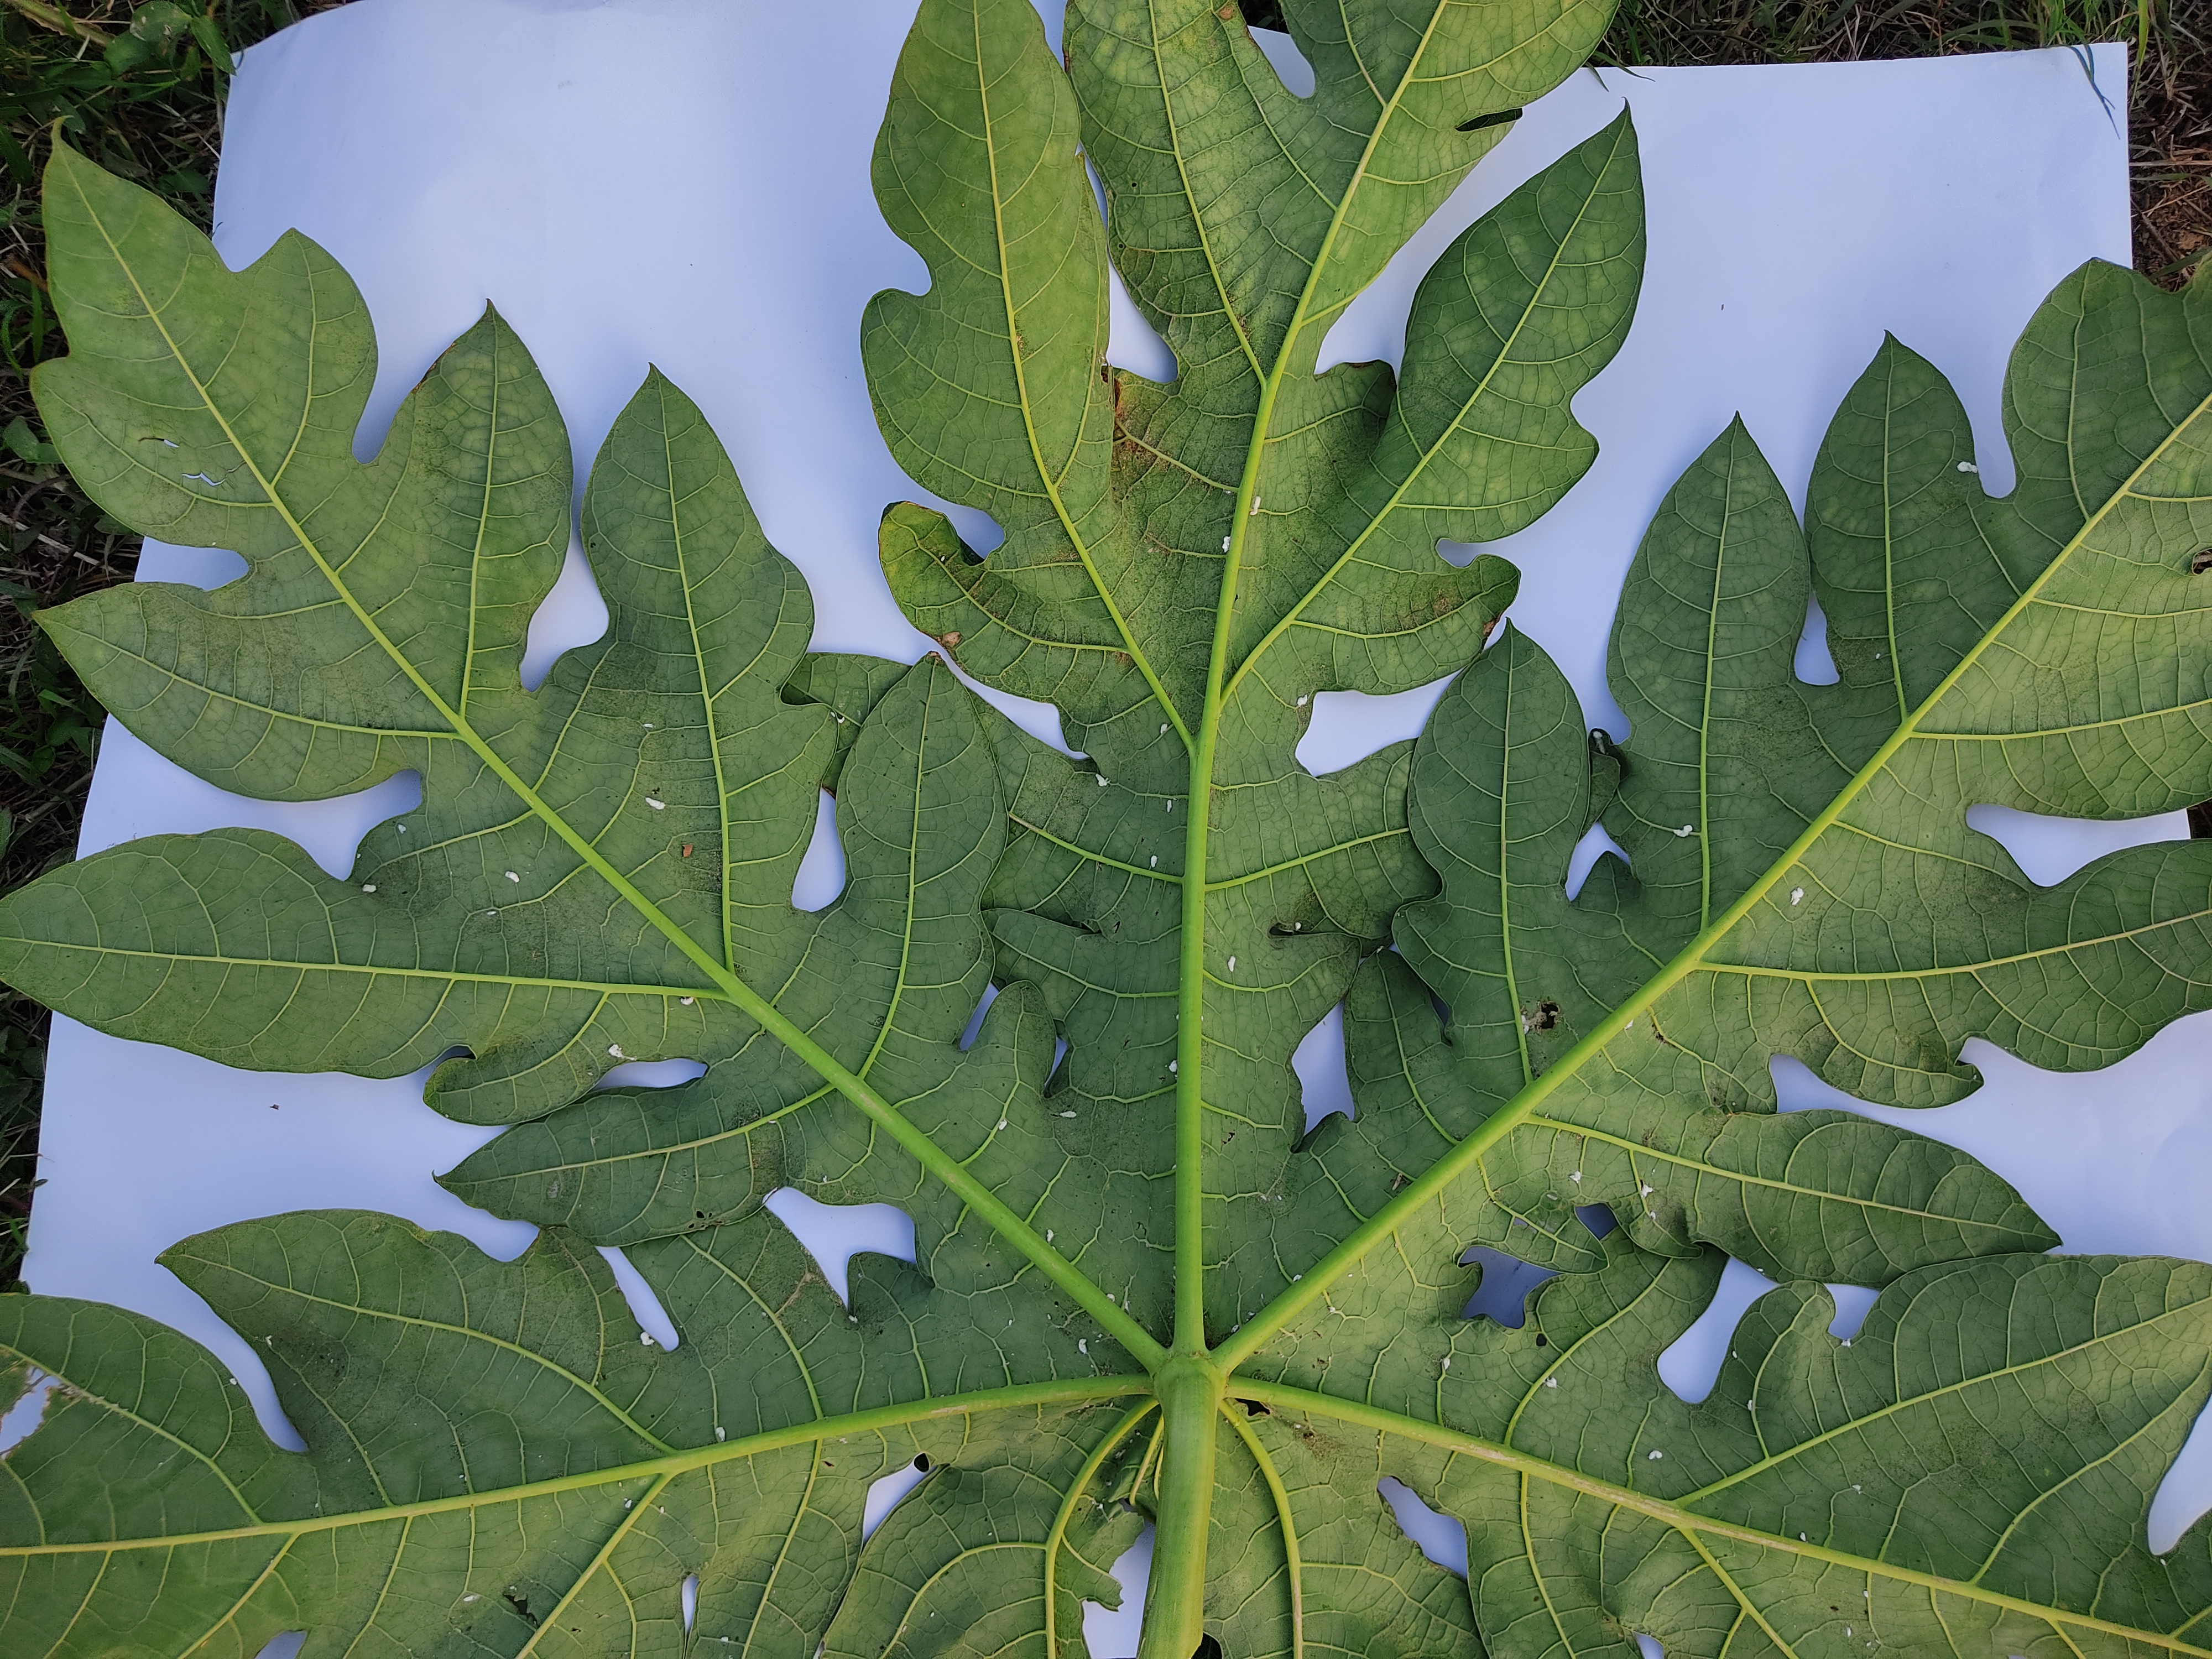
Label: Mealybug